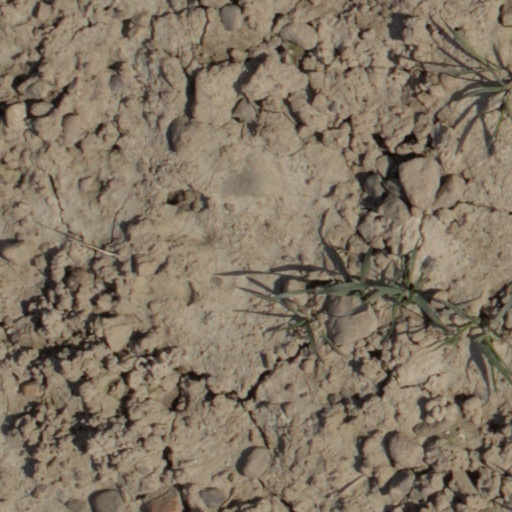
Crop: wheat